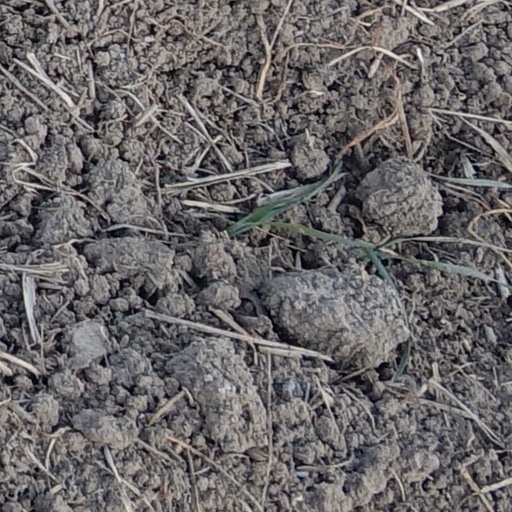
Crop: wheat